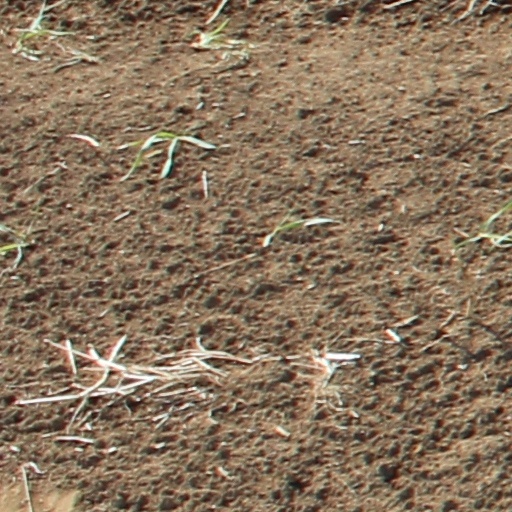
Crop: wheat